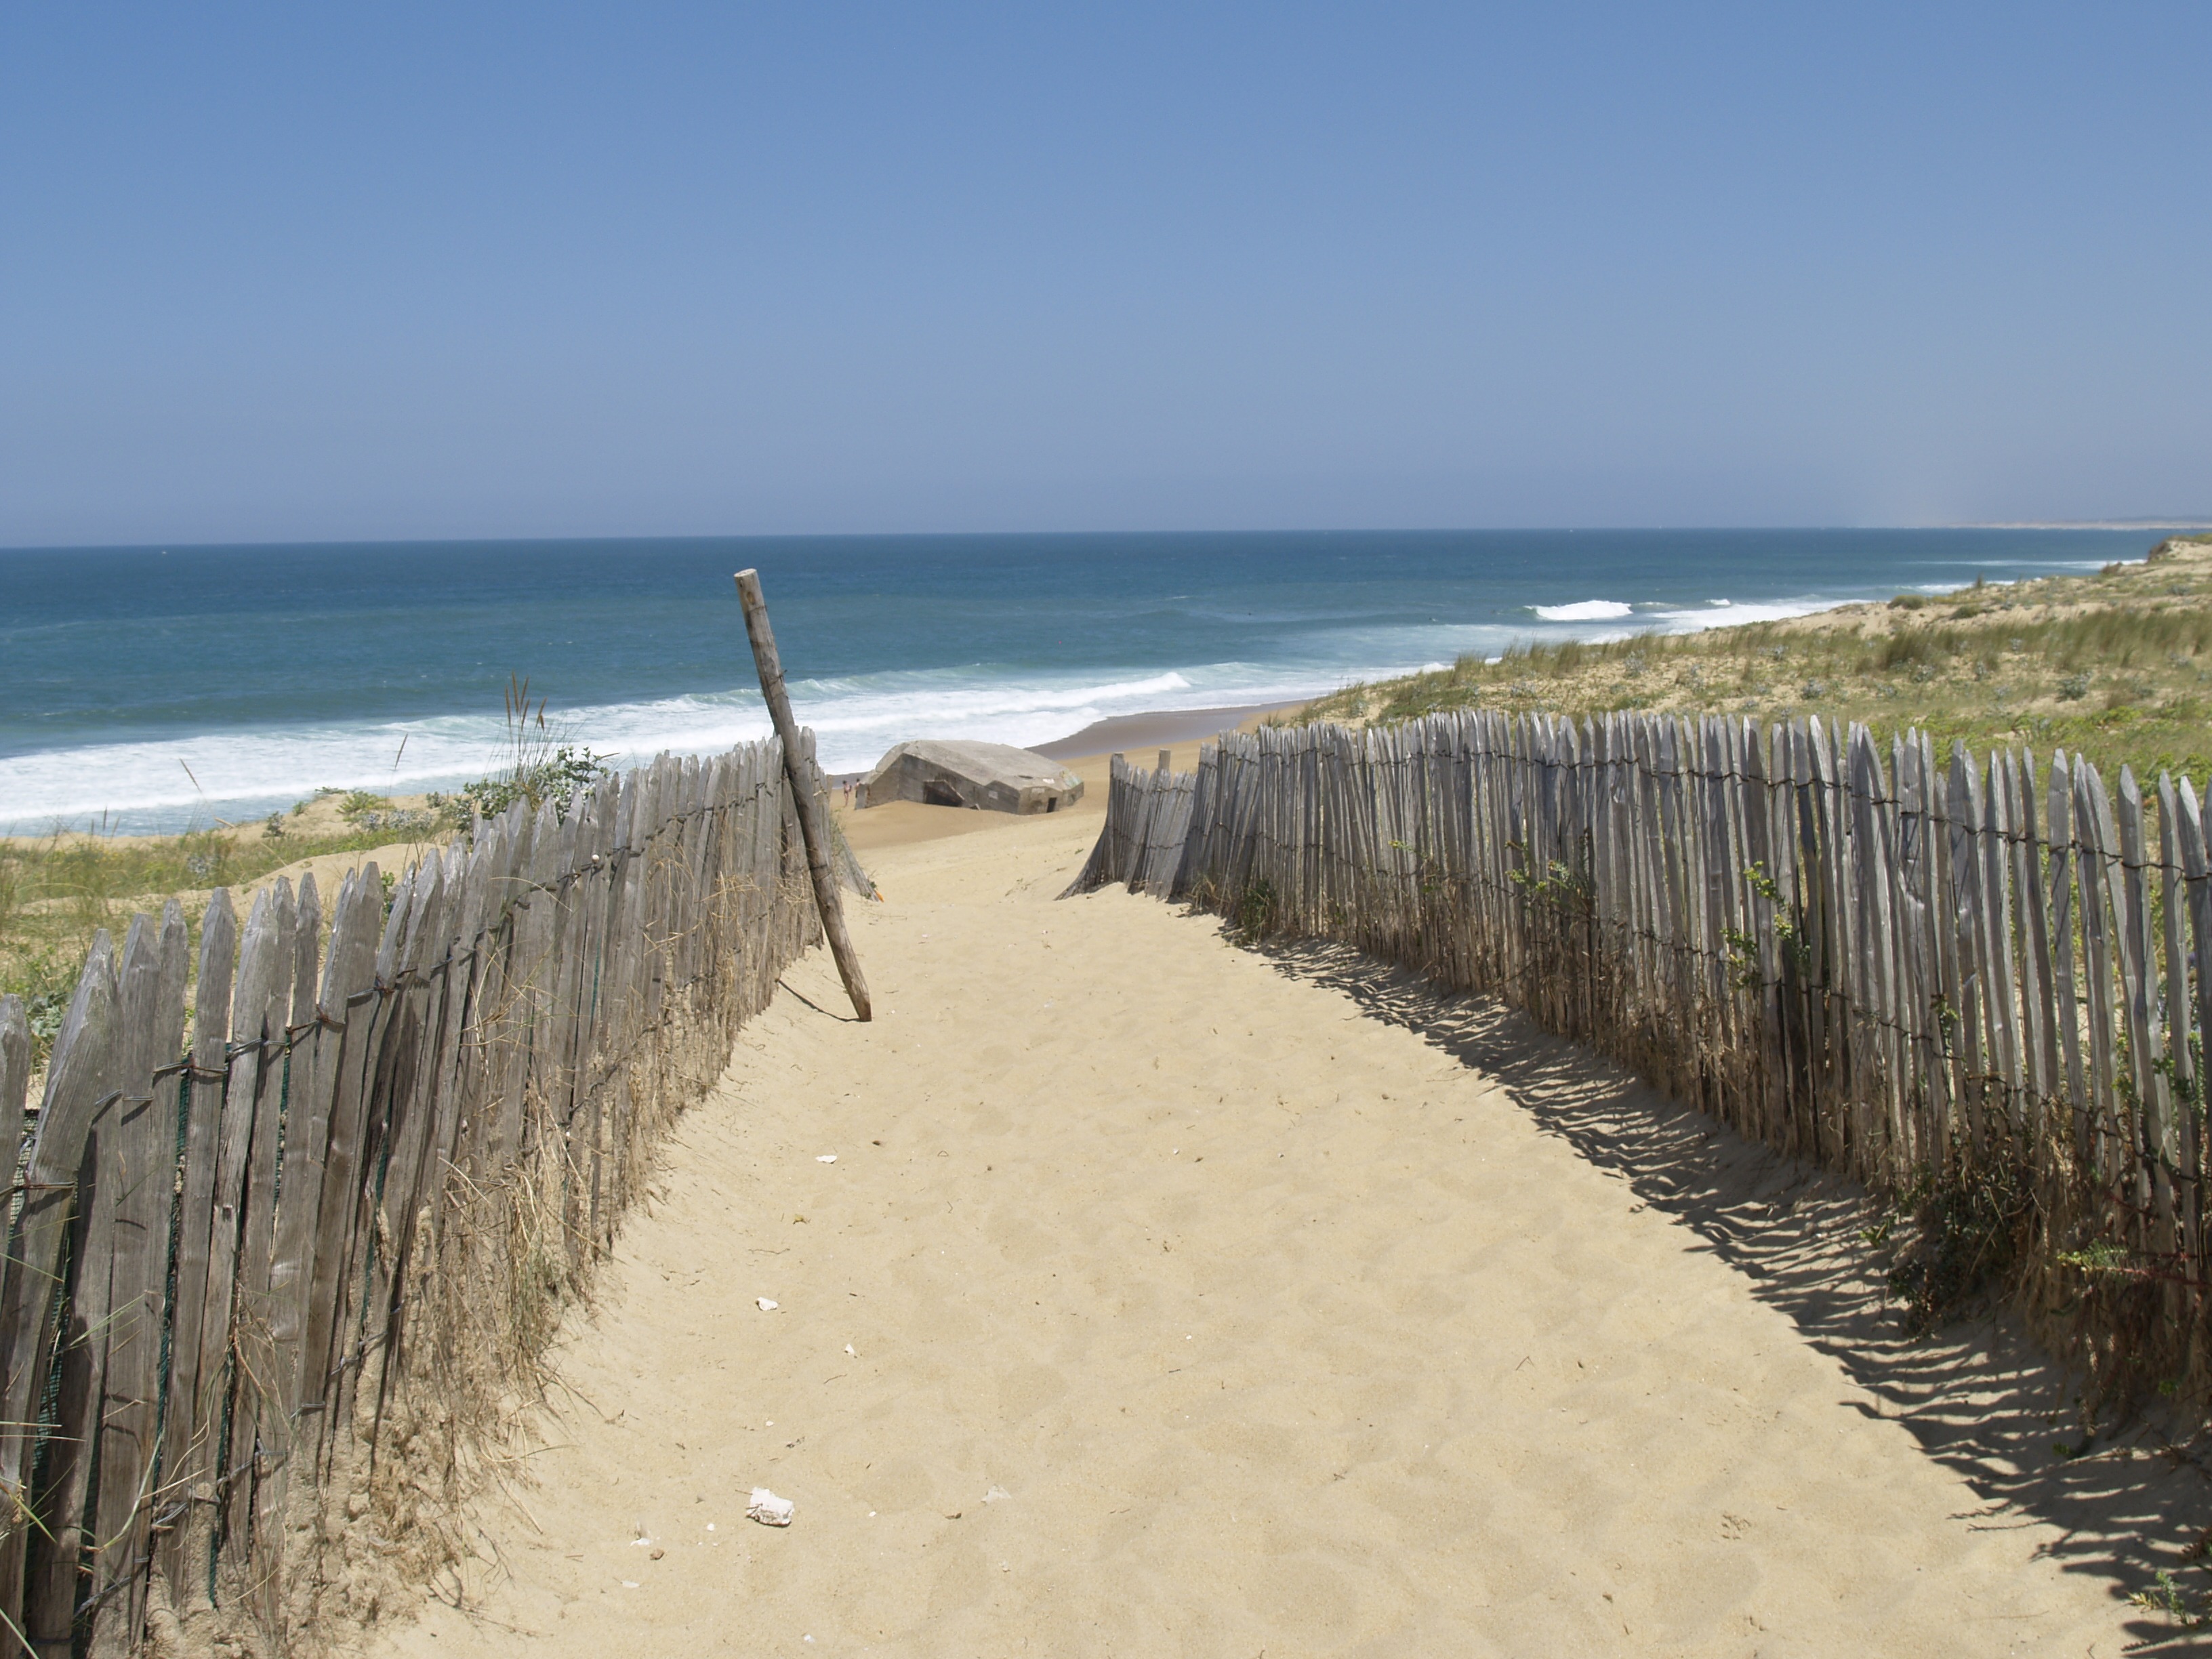
beach, sea, coast, sand, ocean, dune, shore, wave, walkway, vacation, cliff, cove, bay, terrain, body of water, atlantic, habitat, breakwater, cape, the descent to the sea